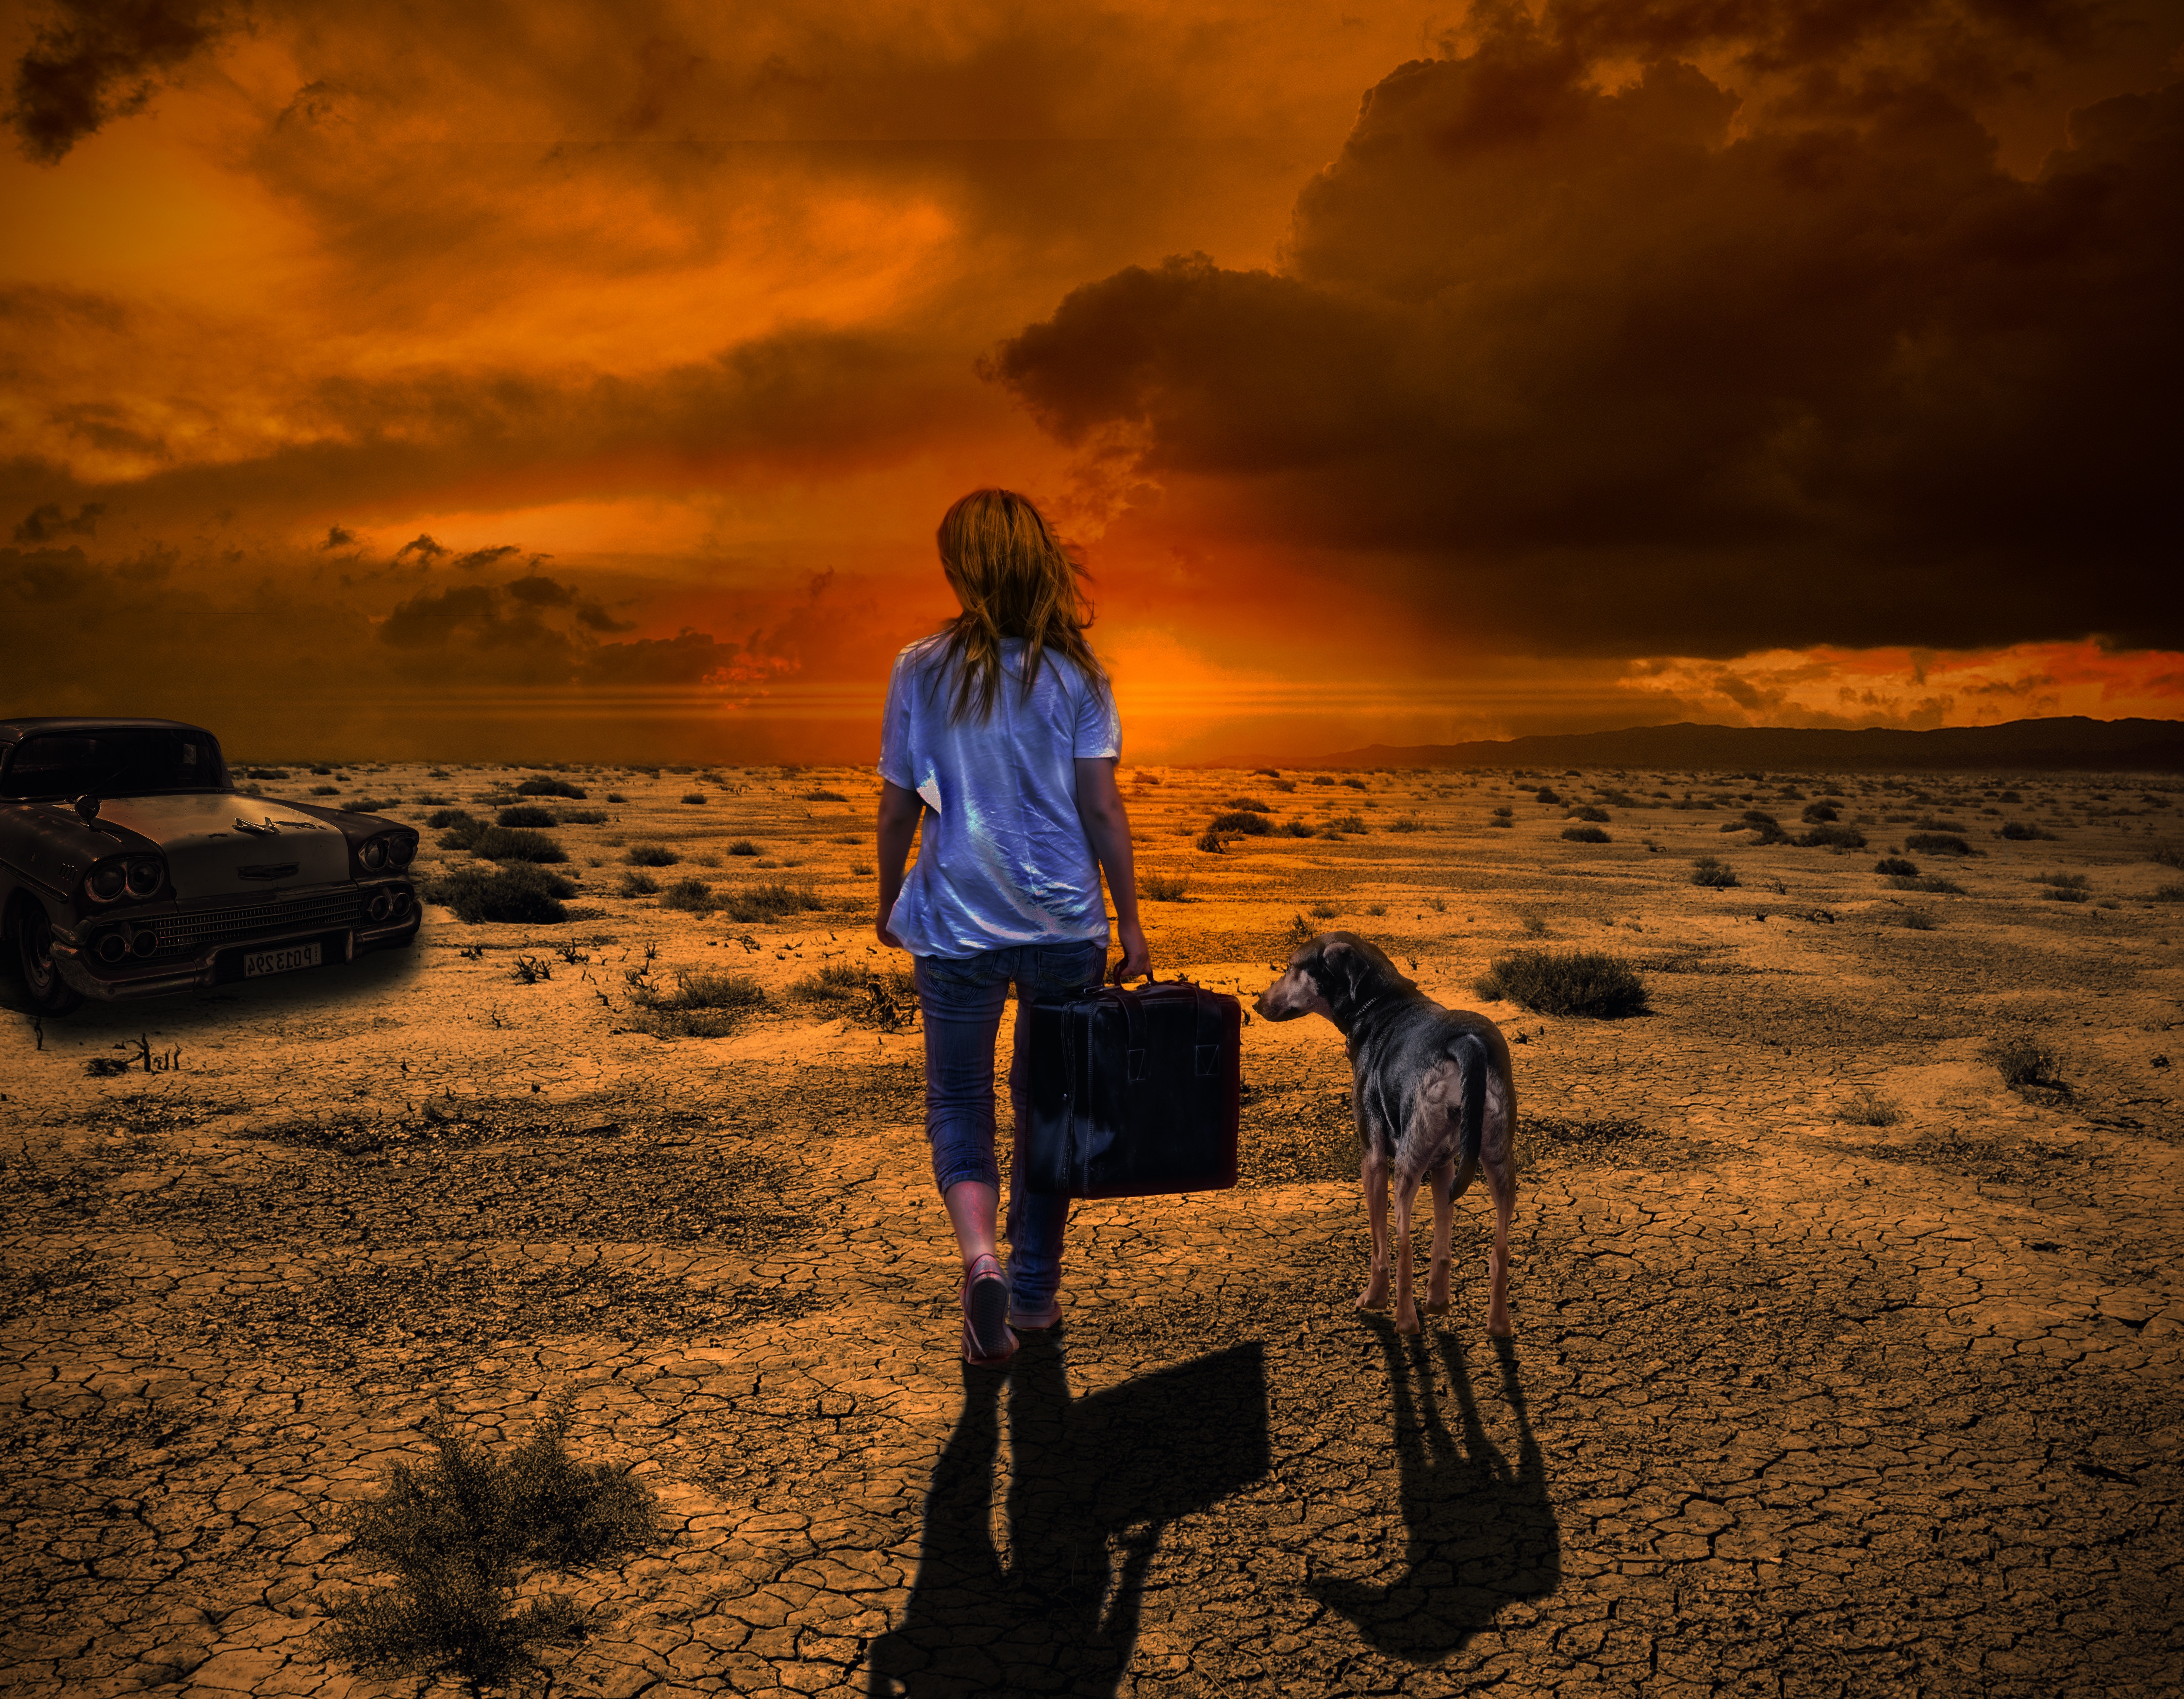
sea, coast, rock, ocean, horizon, cloud, sky, woman, sunrise, sunset, sunlight, morning, dawn, dog, dusk, female, evening, together, departure